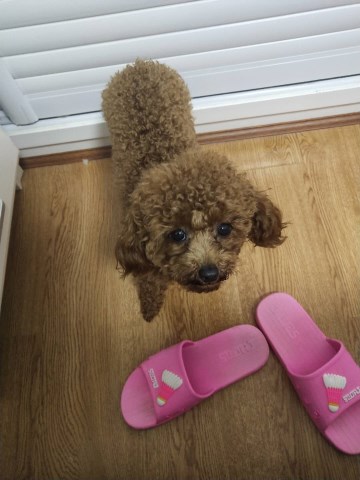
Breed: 7449-n000128-teddy